Question: Please indicate a possible affordance area of the book that can be used for holding
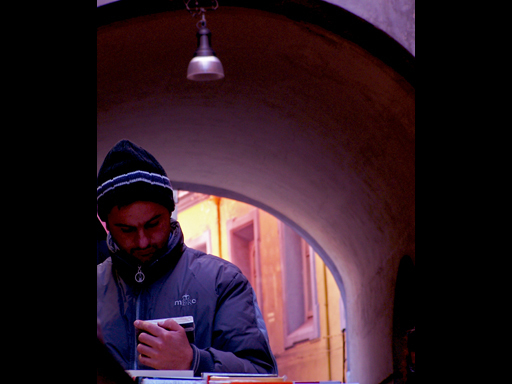
Answer: [129.5, 312, 198.5, 370]